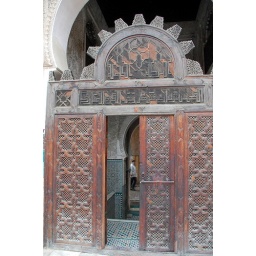
A wooden door in Fez's old city